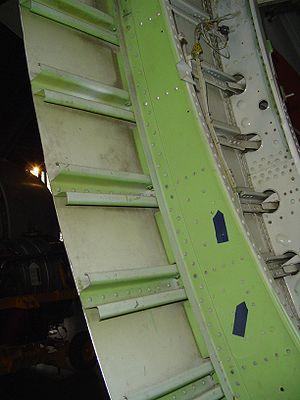
Le fuselage est la carcasse en forme de fuseau constituant le corps d'un avion ou d'un planeur et dont la forme facilite la pénétration dans l'air. Il est, avec la voilure, l'empennage et le train d'atterrissage, un constituant de la cellule d'un aérodyne. Il est aménagé pour contenir la charge utile transportée, ainsi que le poste d'équipage. Le fuselage est le point d'attache de la voilure et de l'empennage ainsi que, fréquemment, le train d'atterrissage. Il peut aussi contenir tout ou partie du groupe motopropulseur.